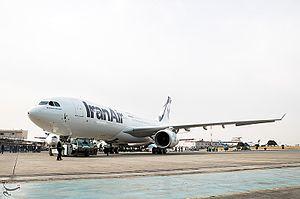
Iran Air est la compagnie aérienne nationale de la République islamique d'Iran.